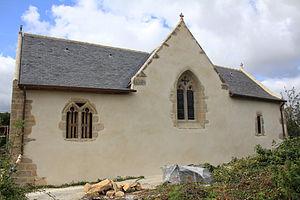
Chapelle de Locmaria de Nostang This building is indexed in the Base Mérimée, a database of architectural heritage maintained by the French Ministry of Culture,
Nostang [nɔstɑ̃] est une commune française située dans le département du Morbihan, en région Bretagne.